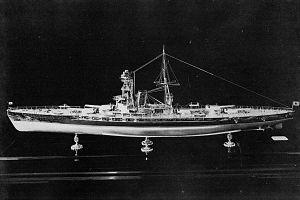
La classe Tosa, ou classe Kaga est une classe de deux cuirassés construits pour la marine impériale japonaise au début des années 1920. La construction des deux navires est annulée durant leur armement par le traité de Washington de 1922, mais l'un d'eux, le Kaga, est terminé en porte-avions en 1929. Après une reconstruction en 1935, il participe à la Seconde Guerre mondiale et est coulé le 4 juin 1942 lors de la bataille de Midway.